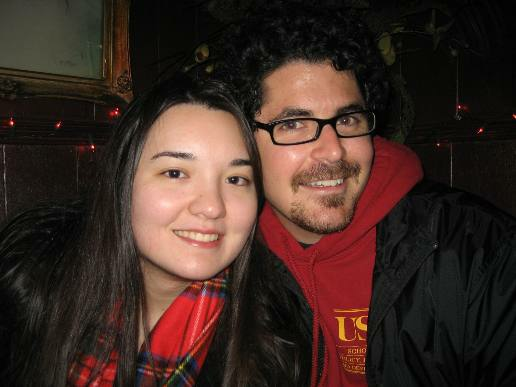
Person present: Yes